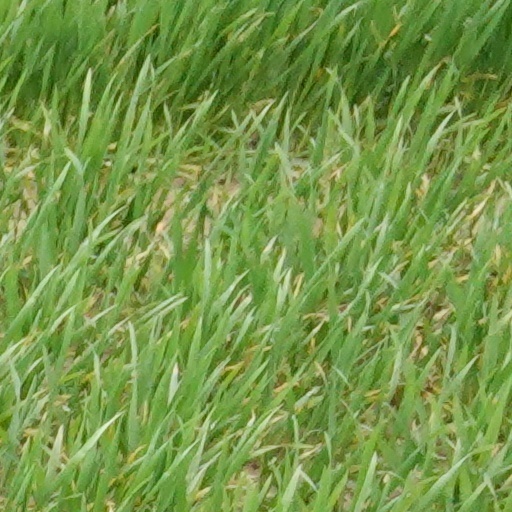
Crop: wheat